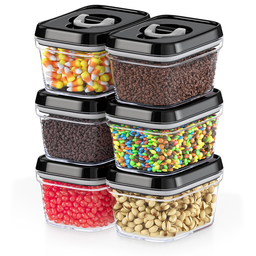
Label: plastic